Marguerite (2017 film)

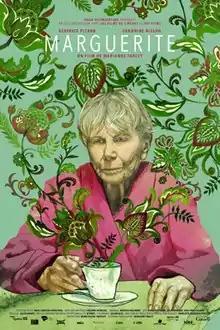

Marguerite is a 2017 Canadian short drama film, written and directed by Marianne Farley. The film stars Béatrice Picard and Sandrine Bisson.